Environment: real
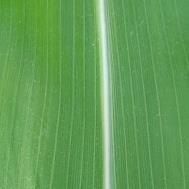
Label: healthy